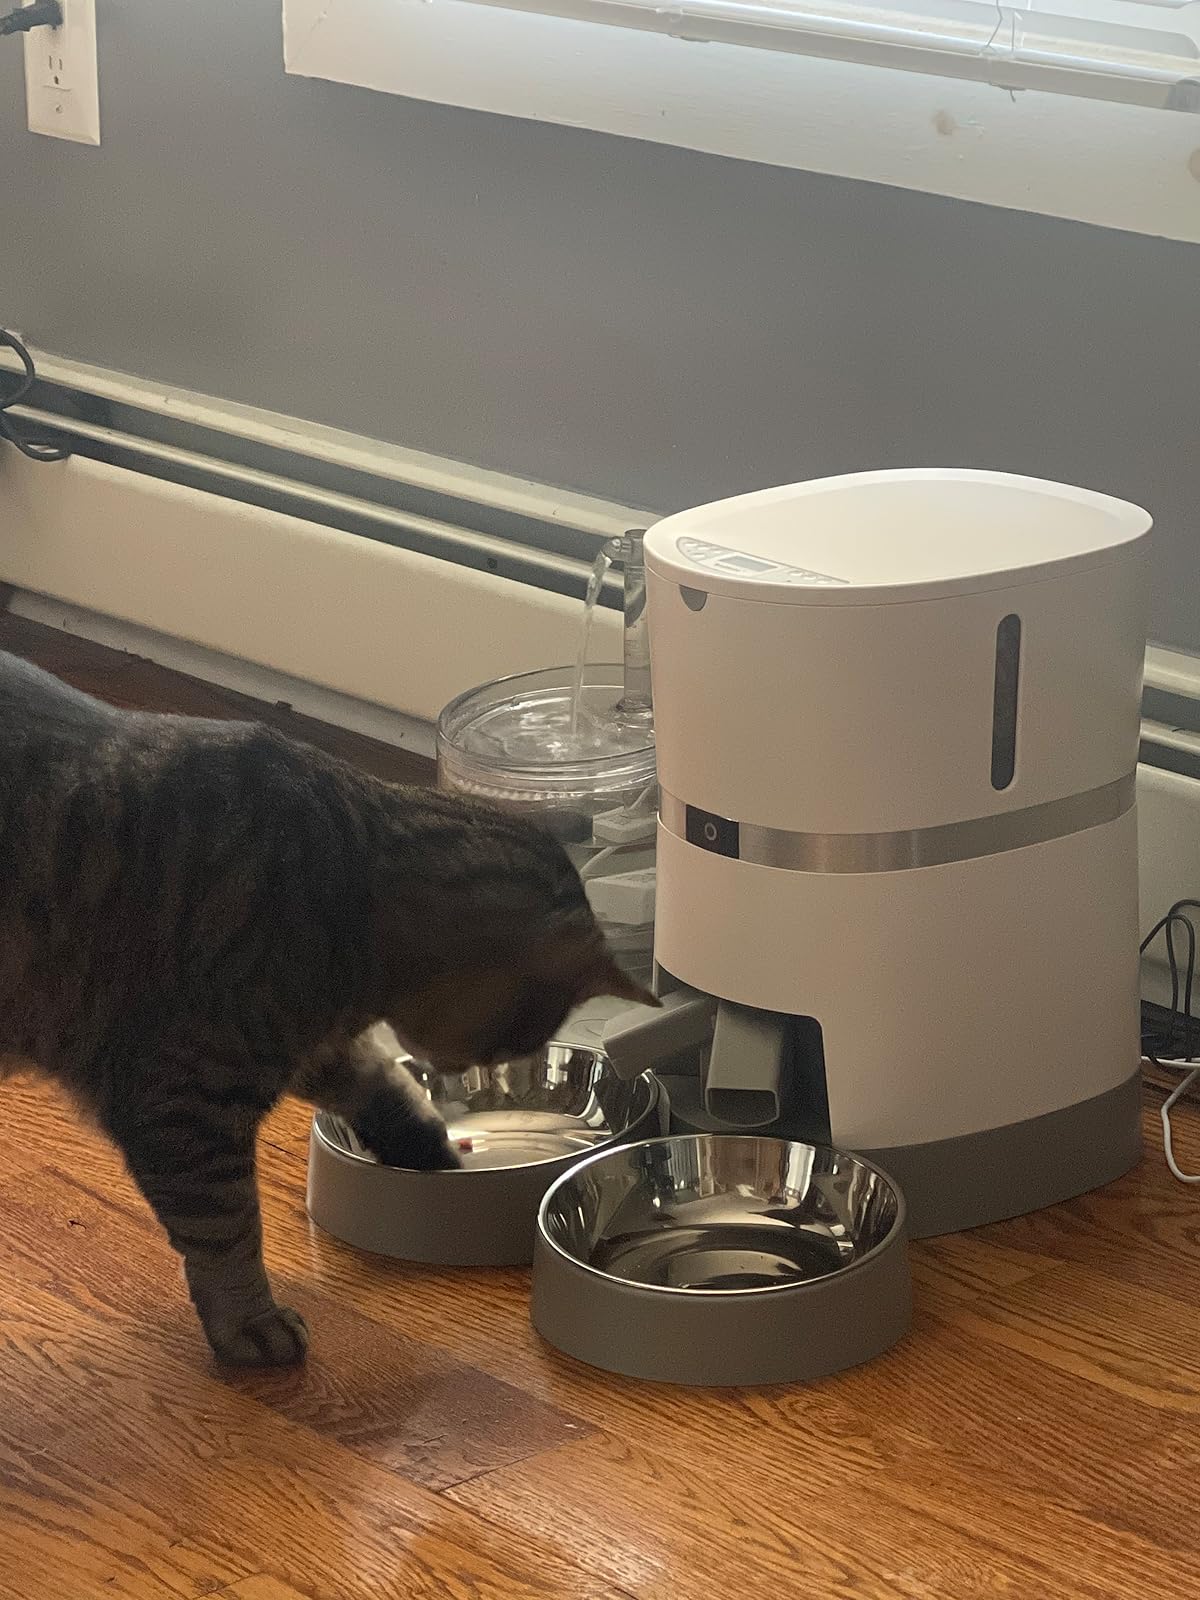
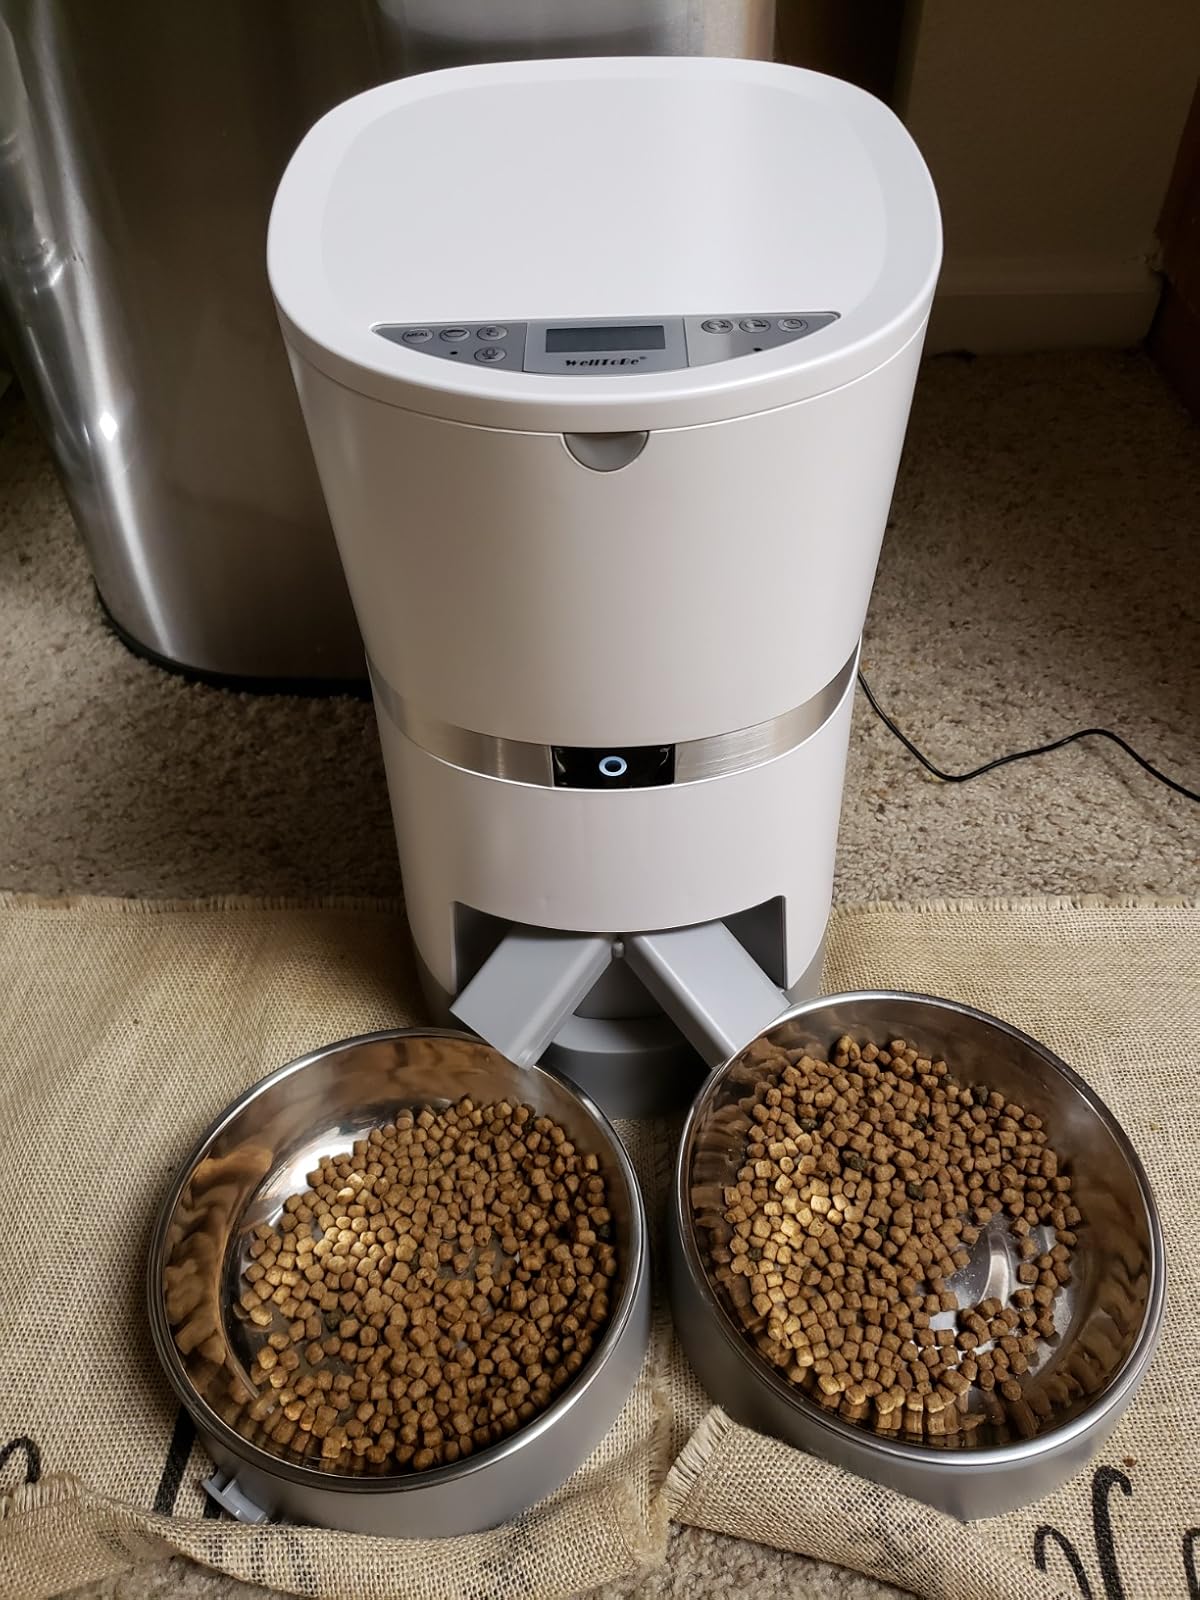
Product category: items_feeder
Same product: yes